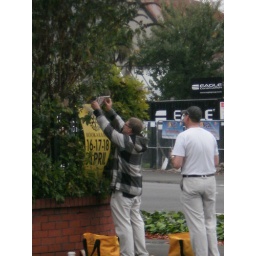
newk and skyring release some books by the 'bookarama' sign